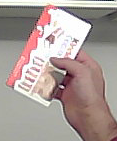
Product: kinder_chocolate